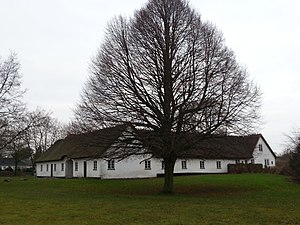
Tibberup (Helsingør) / Boligområder
Egegården omgivet af grønne områder.
Egegården i Espergærde
Tibberup er en tidligere landsby i Tikøb kommune, nu en bydel i Espergærde.